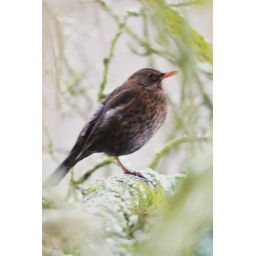
Female blackbird sitting out a snow storm deep in an apple tree